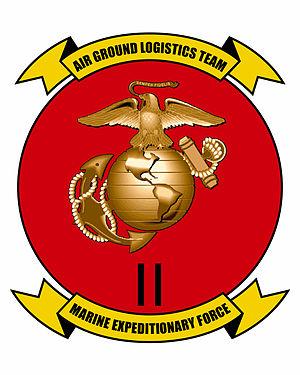
Le II Marine Expeditionary Force est un Marine Expeditionary Force de l'United States Marine Corps. Il participa à la Guerre du Golfe et à la Guerre d'Irak.
Un corps expéditionnaire des Marines, anciennement connu sous le nom de force amphibie des Marines, est l'unité la plus grosse au sein des Forces tactiques terrestre et aérienne des Marines. Une MEF est une unité de combat du Corps des Marines des États-Unis.